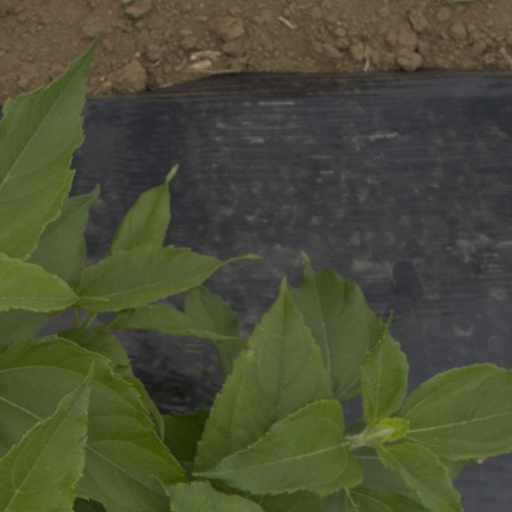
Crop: Jerusalem artichoke